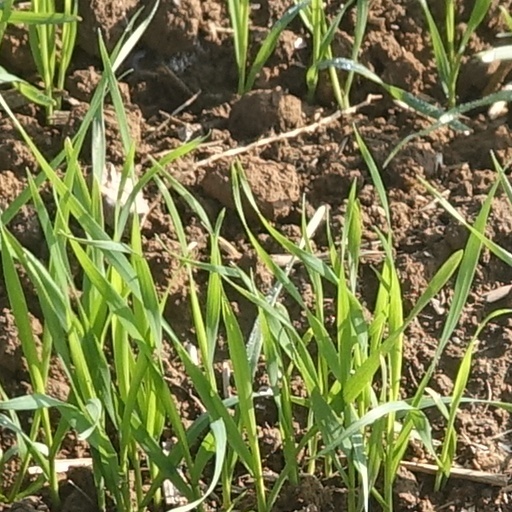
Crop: wheat